Little Funny Guy

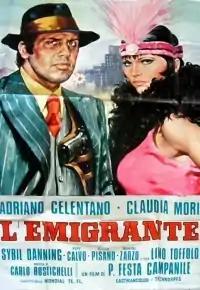

L'emigrante, internationally released as Little Funny Guy, is a 1973 Italian comedy film directed by Pasquale Festa Campanile.